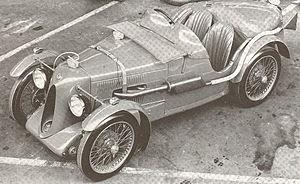
MG est un constructeur automobile britannique de voitures de sport fondé en 1924. Depuis 2006, la marque appartient à SAIC Motor UK, filiale du groupe chinois Shanghai Automotive Industry Corporation.